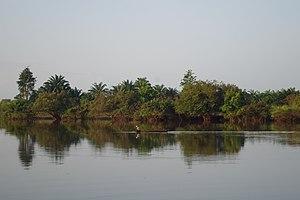
Les eaux du Fleuve Okpara au Bénin
L'Okpara est le principal affluent de l'Ouémé, un fleuve qui coule au Bénin.